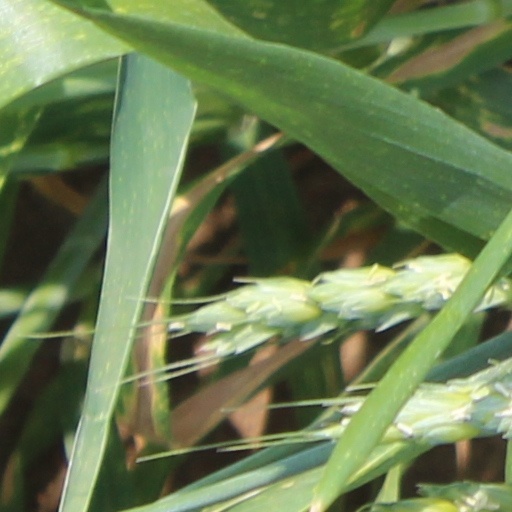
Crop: wheat